Erasmus

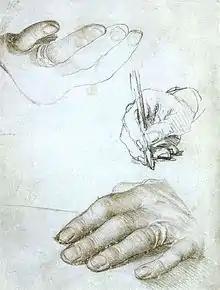
Holbein's studies of Erasmus's hands, in silverpoint and chalks, ca. 1523 (Louvre)

Certain works of Erasmus laid a foundation for religious toleration of private opinions and ecumenism. For example, in , opposing particular views of Martin Luther, Erasmus noted that religious disputants should be temperate in their language "because in this way the truth, which is often lost amidst too much wrangling may be more surely perceived". Gary Remer writes, "Like Cicero, Erasmus concludes that truth is furthered by a more harmonious relationship between interlocutors."